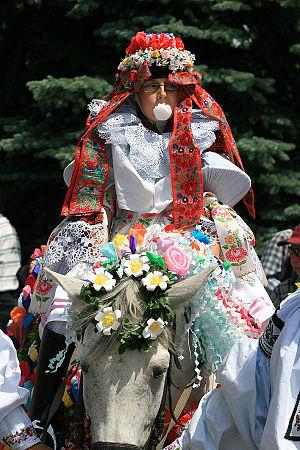
Hluk est une ville du district d'Uherské Hradiště, dans la région de Zlín, en Tchéquie. Sa population s'élevait à 4 340 habitants en 2019.
La Chevauchée des Rois est une fête qui a lieu au printemps, à la Pentecôte, dans le sud-est de la République tchèque. La Chevauchée des Rois dans le sud-est de la République tchèque a été inscrit en 2011 par l'UNESCO sur la liste représentative du patrimoine culturel immatériel de l’humanité.